Andrew Baker

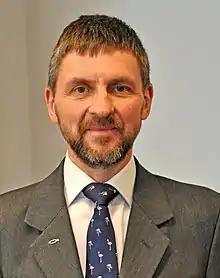
Baker in 2022

Sir Andrew William Baker (born 21 December 1965), styled The Hon. Mr Justice Andrew Baker, is a judge of the High Court of England and Wales. He is currently Judge in Charge of the Admiralty Court.